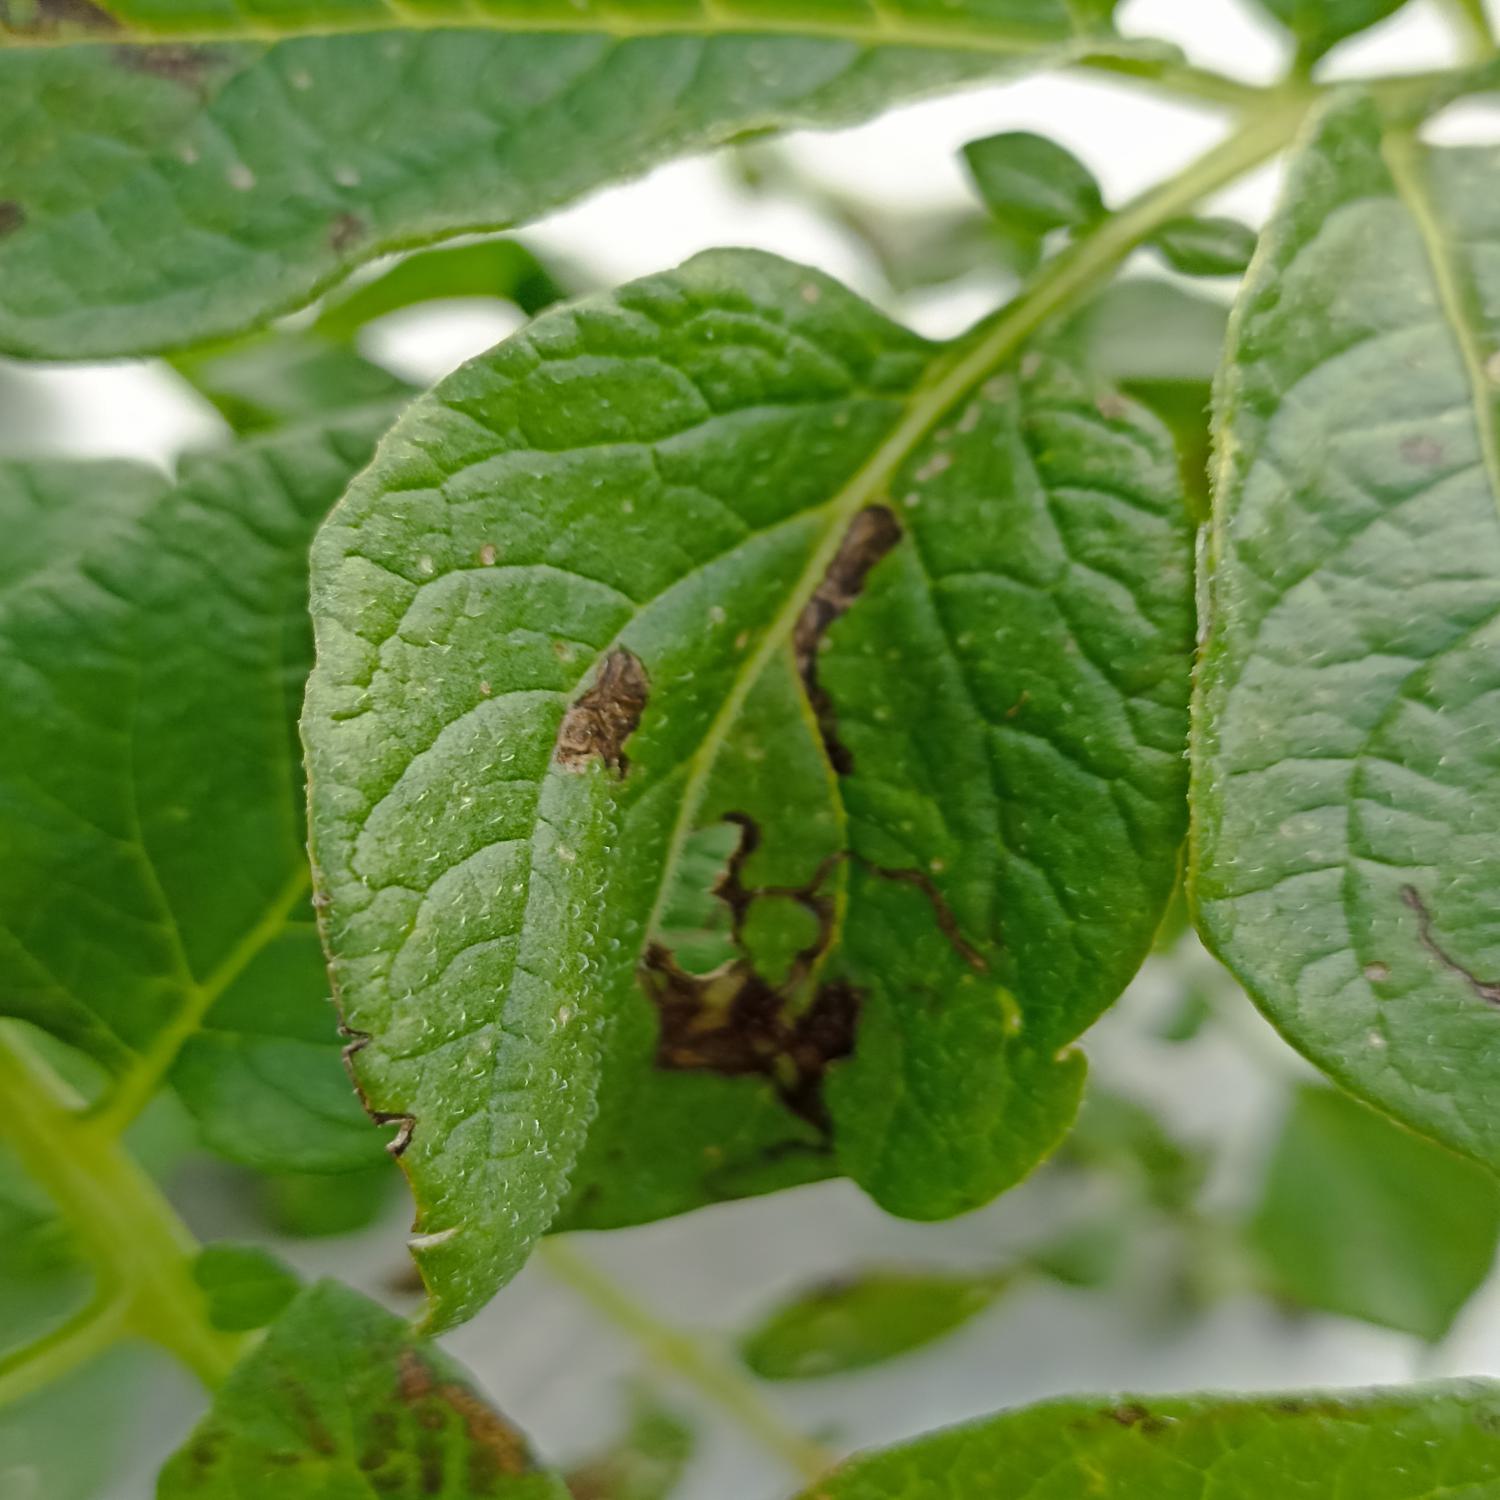
Label: Pest